Agnes Fingerin

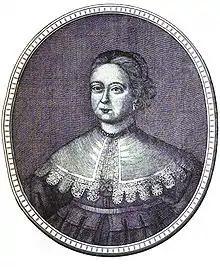
Agnes Fingerin

Agnes Finger or "Agnes Fingerin" (d. 1514), was a German businessperson. She married a tailor in Görlitz, and became a childless widow after a short marriage in 1465. She took over the business of her late husband and managed it for almost fifty years, never remarrying. She was rich and successful, and founded the charity foundation "Fromme Stiftung von Brot und Salz" in 1471, which distributed bread for the poor, "Agnetenbrot", until 1563. She famously made a pilgrimage to Jerusalem in 1476.